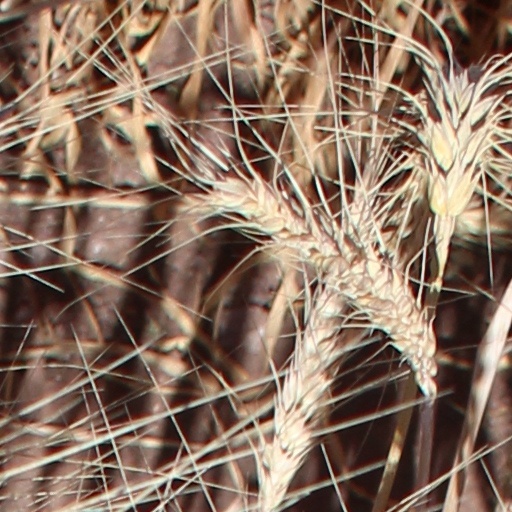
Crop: wheat